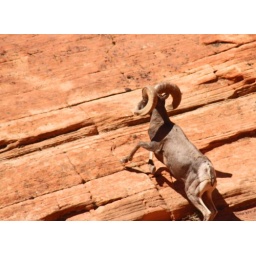
These animals can almost fly up the steep rock mountain in Zion National Park.